Queen's University at Kingston

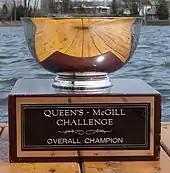
The Lorne Gales Challenge Cup, a trophy awarded to the winners of an annual boat race between Queen's and McGill University

The organizations and clubs accredited at Queen's cover a wide range of interests, including academics, culture, religion, social issues, and recreation. The oldest accredited club at Queen's is the Queen's Debating Union, which was formed in 1843 as the Dialectic Society. The Dialectic Society served as a form of student government until the AMS was formed from the Dialectic Society in 1858. The Queen's Bands is a student marching band, founded in 1905, consisting of the colour guard, pipe band, brass band, drum corps, highland dancers, and cheerleaders. Fraternities and sororities have been banned at the university since a ruling by the AMS in 1933. The ruling was passed in response to the formation of two fraternities in the 1920s. No accredited sororities have ever existed at Queen's.